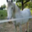
Label: horse